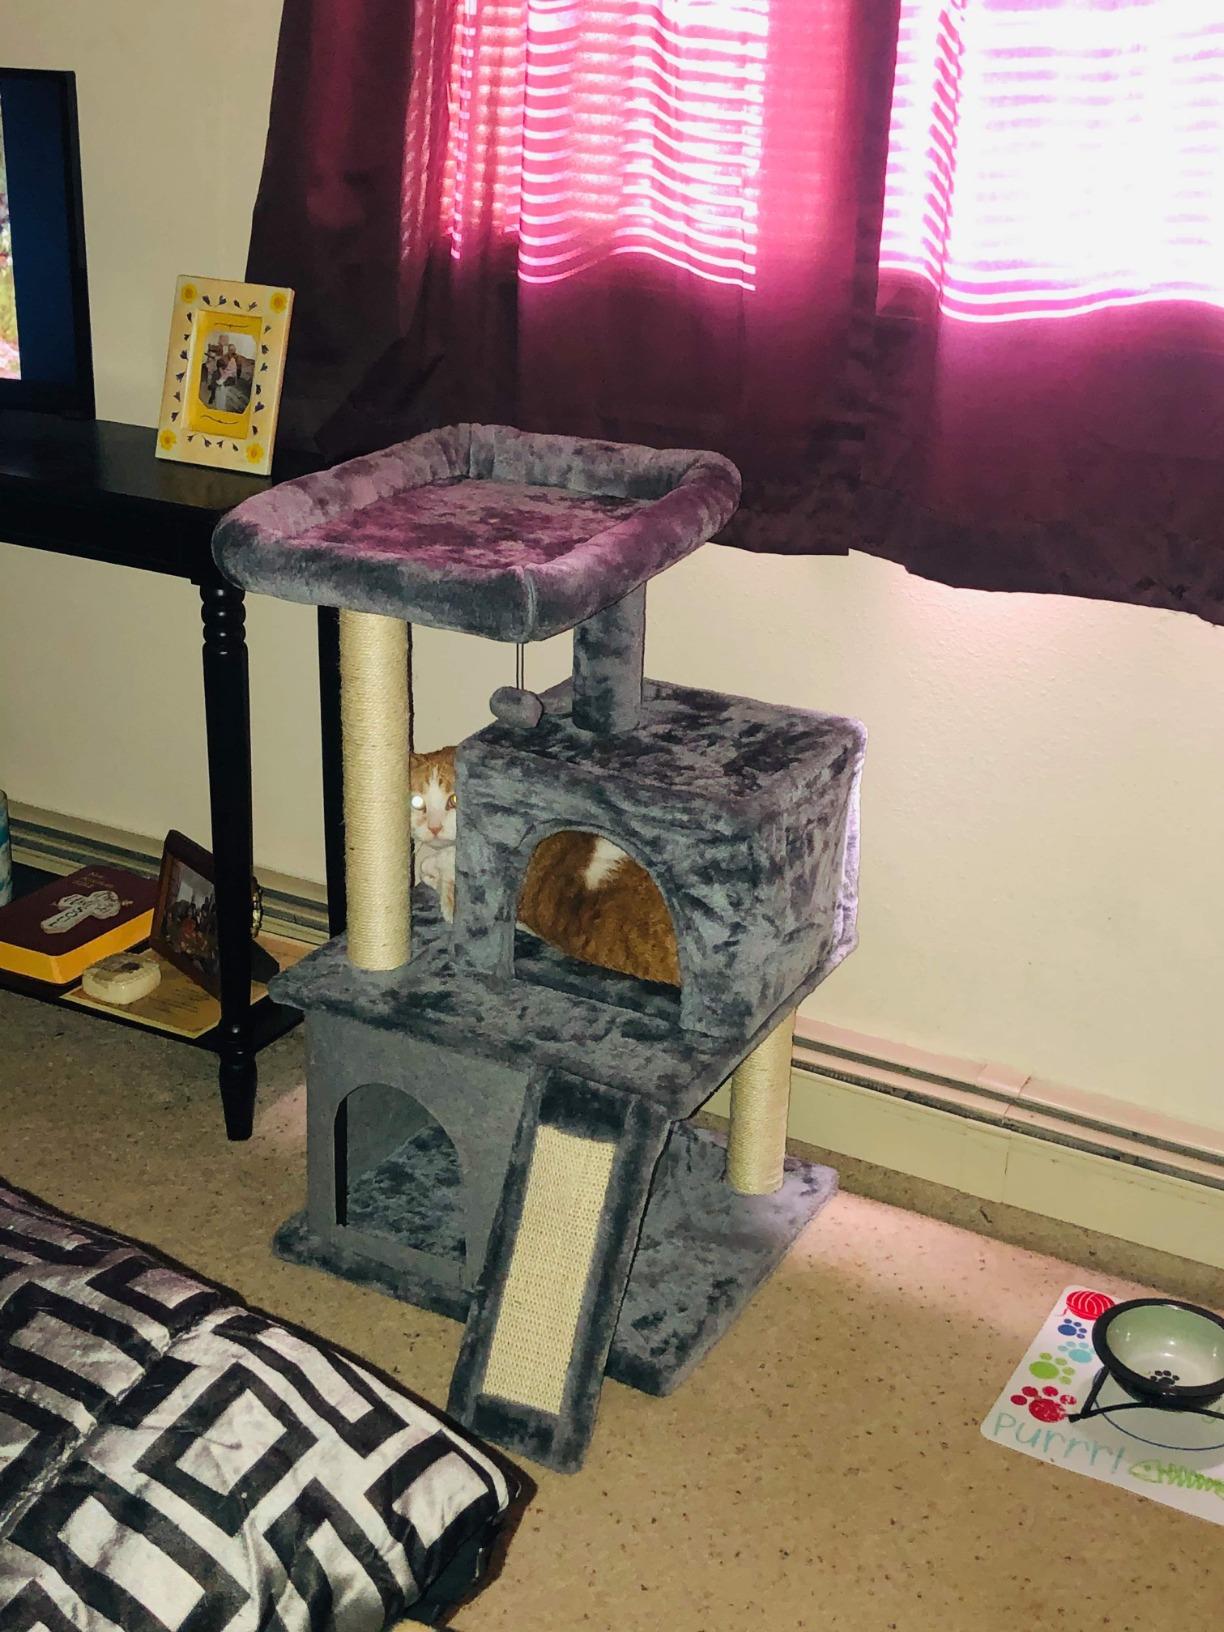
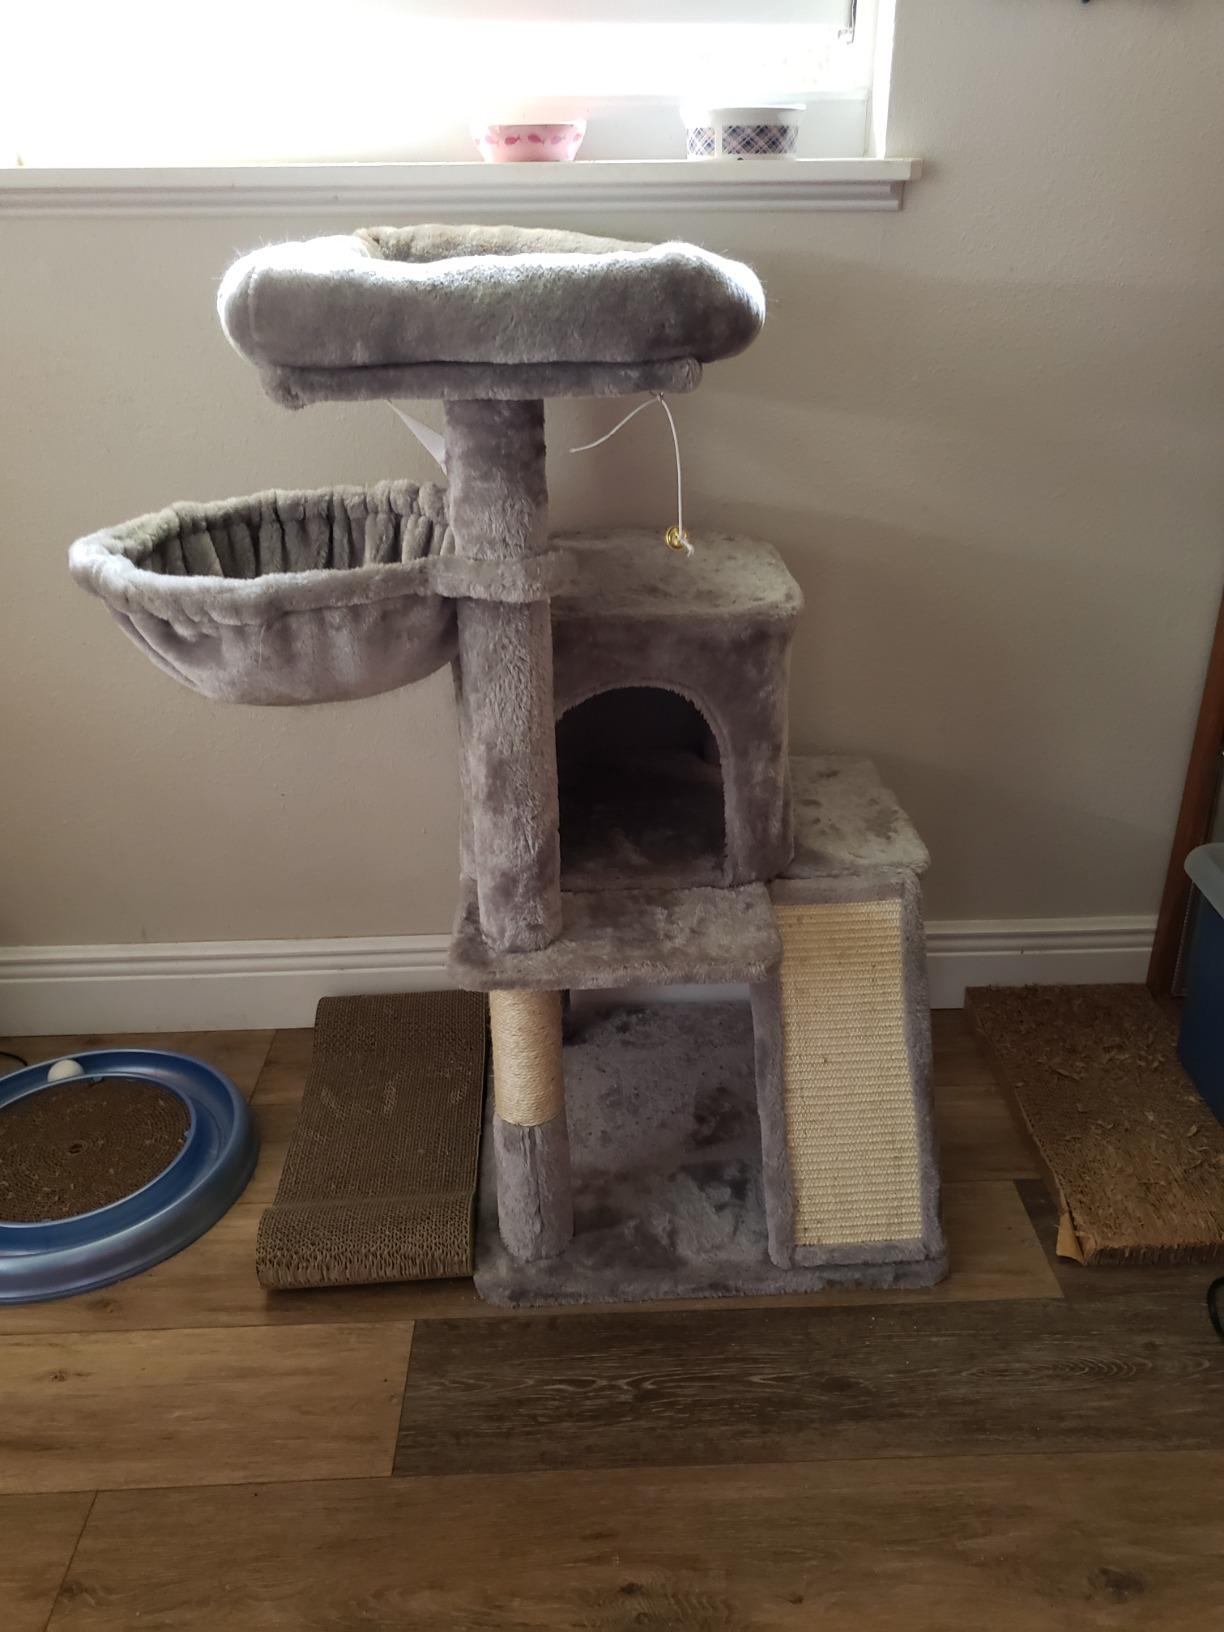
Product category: items_cat tree
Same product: no